Cephalic presentation

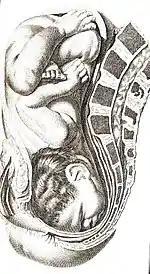
A mento-posterior face presentation, William Smellie, 1792

Factors that predispose to face presentation are prematurity, macrosomia, anencephaly and other malformations, cephalopelvic disproportion, and polyhydramnios. In an uncomplicated face presentation, duration of labor is not altered. Perinatal losses with face presentation occur with traumatic version and extraction and midforceps procedures Duff indicates that the prevalence of face presentations is about 1/500–600, while Benedetti et al. found it to be 1/1,250 term deliveries.